Answer in natural language. Considering the relative positions, where is black circular chair with four legs (marked B) with respect to gray lshaped countertop (marked C)? Choose between the following options: right or left
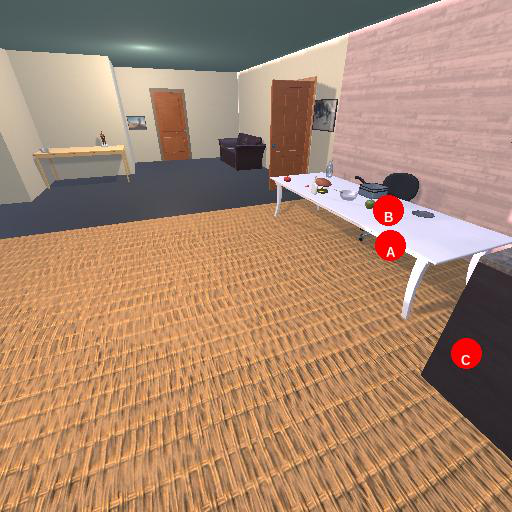
<answer>left</answer>